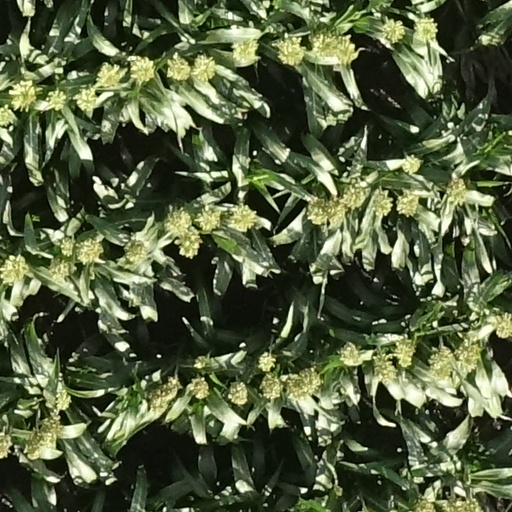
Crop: sorghum